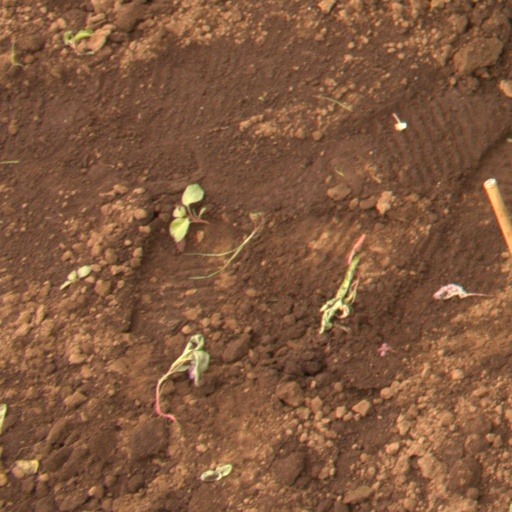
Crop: soybean